Waite Stirling

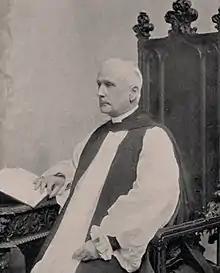
Waite Hockin Stirling, Bishop of the Falkland Islands

Waite Hockin Stirling (1829 – 19 November 1923) was a nineteenth-century missionary with the Patagonian Missionary Society (later known as the South American Missionary Society) and was the first Anglican Bishop of the Falkland Islands. He was brother-in-law to Thomas Phinn. He was also a grandnephew of Sir Thomas Stirling, 5th Baronet of Ardoch.